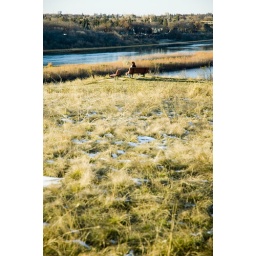
A person sitting on the bench takes in the views of Saskatoon and the South Saskatchewan River.